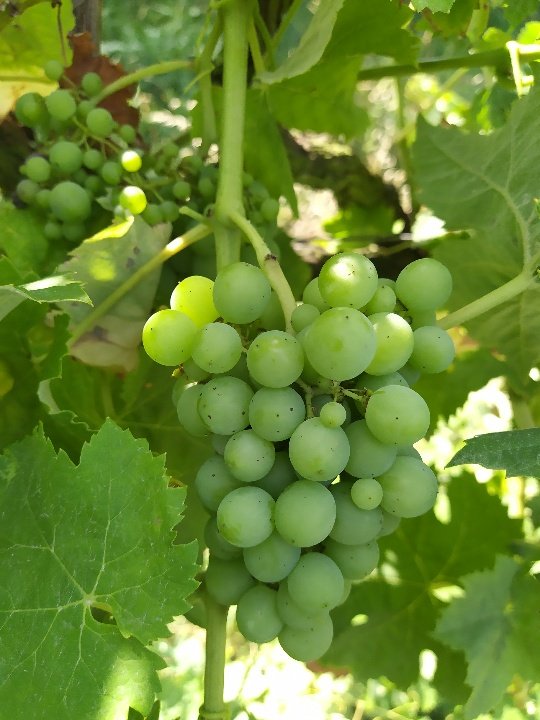
Berries visible: 66
Grape clusters: 2